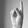
ASL letter: K